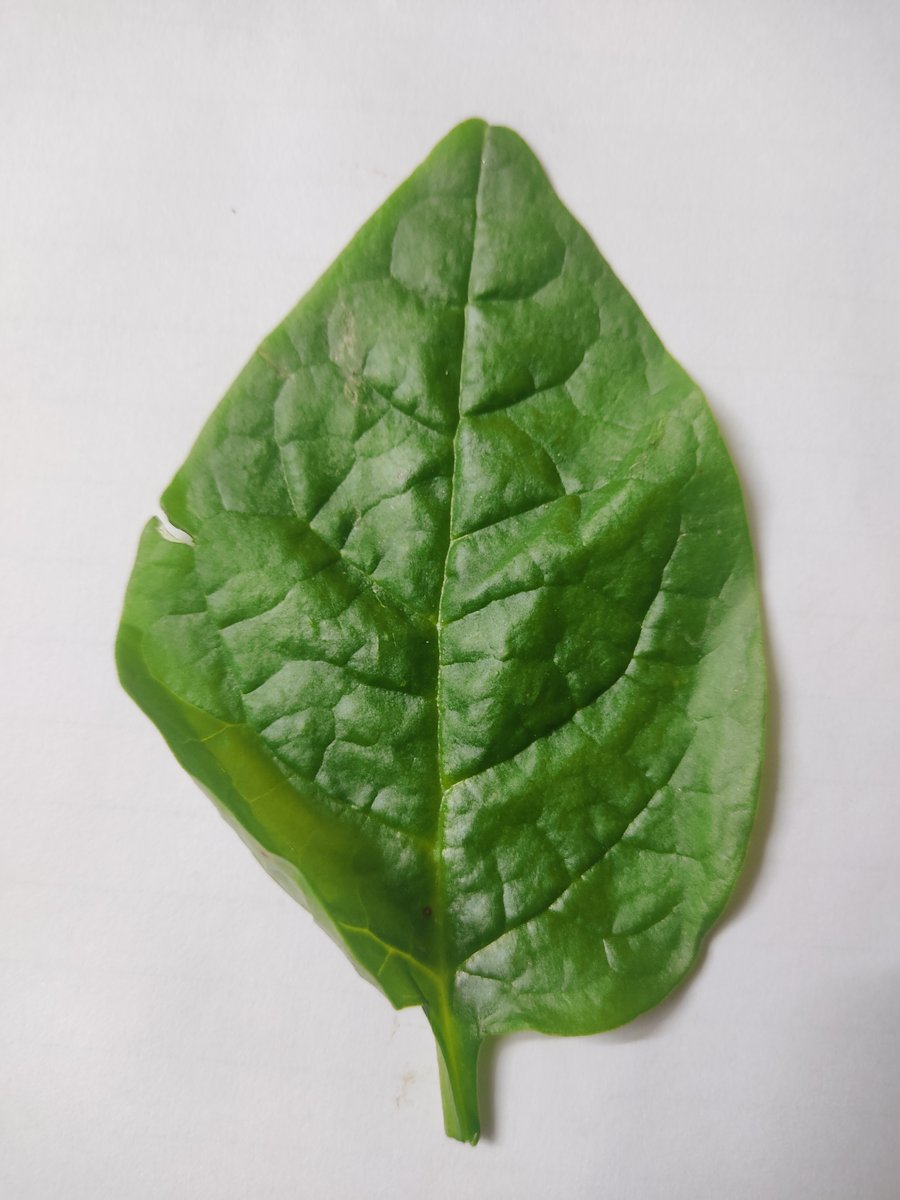
Label: Healthy-Leaf